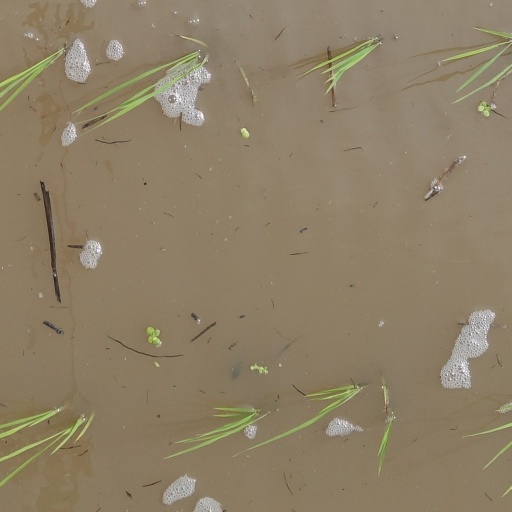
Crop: rice